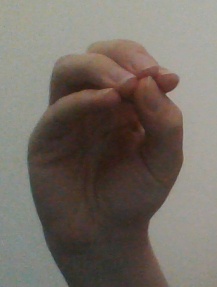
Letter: ha